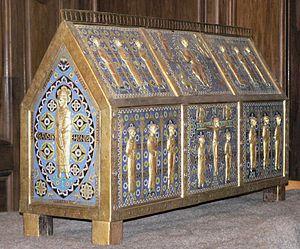
Châsse de saint Calmin en émaux de Limoges (XIIe siècle), conservée en l'abbatiale Saint-Pierre de Mozac.
La châsse de saint Calmin est le reliquaire en forme de châsse qui constitue la majeure partie du trésor des moines de l'abbaye de Mozac. Elle est une pièce maîtresse de l'émaillerie limousine de la fin du XIIᵉ siècle.
L'abbaye Saint-Pierre-et-Saint-Caprais de Mozac, plus communément appelée abbaye de Mozac, est l'une des plus anciennes et des plus importantes abbayes de Basse-Auvergne. Située à Mozac, elle est fondée à la fin du VIIᵉ siècle et régie dès l'origine par la règle de saint Benoît. Elle est rattachée à l'abbaye de Cluny en 1095 et porte le titre d'« abbaye royale ». Les moines la quittent à la Révolution française et l'abbatiale devient l'église paroissiale unique du village de Mozac en 1790.